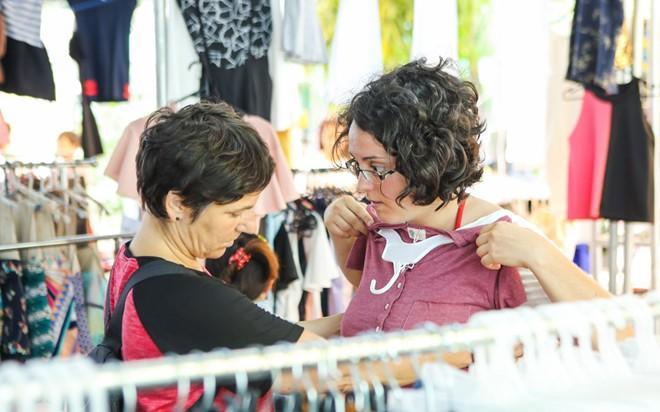
có hai người phụ nữ đang đứng ở trong một cửa hàng quần áo